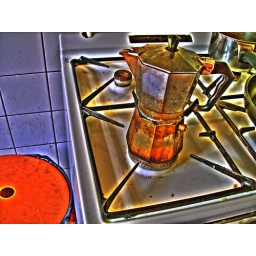
Italian coffee pot on gaz stove, orange dust bin in a dirty kitchen